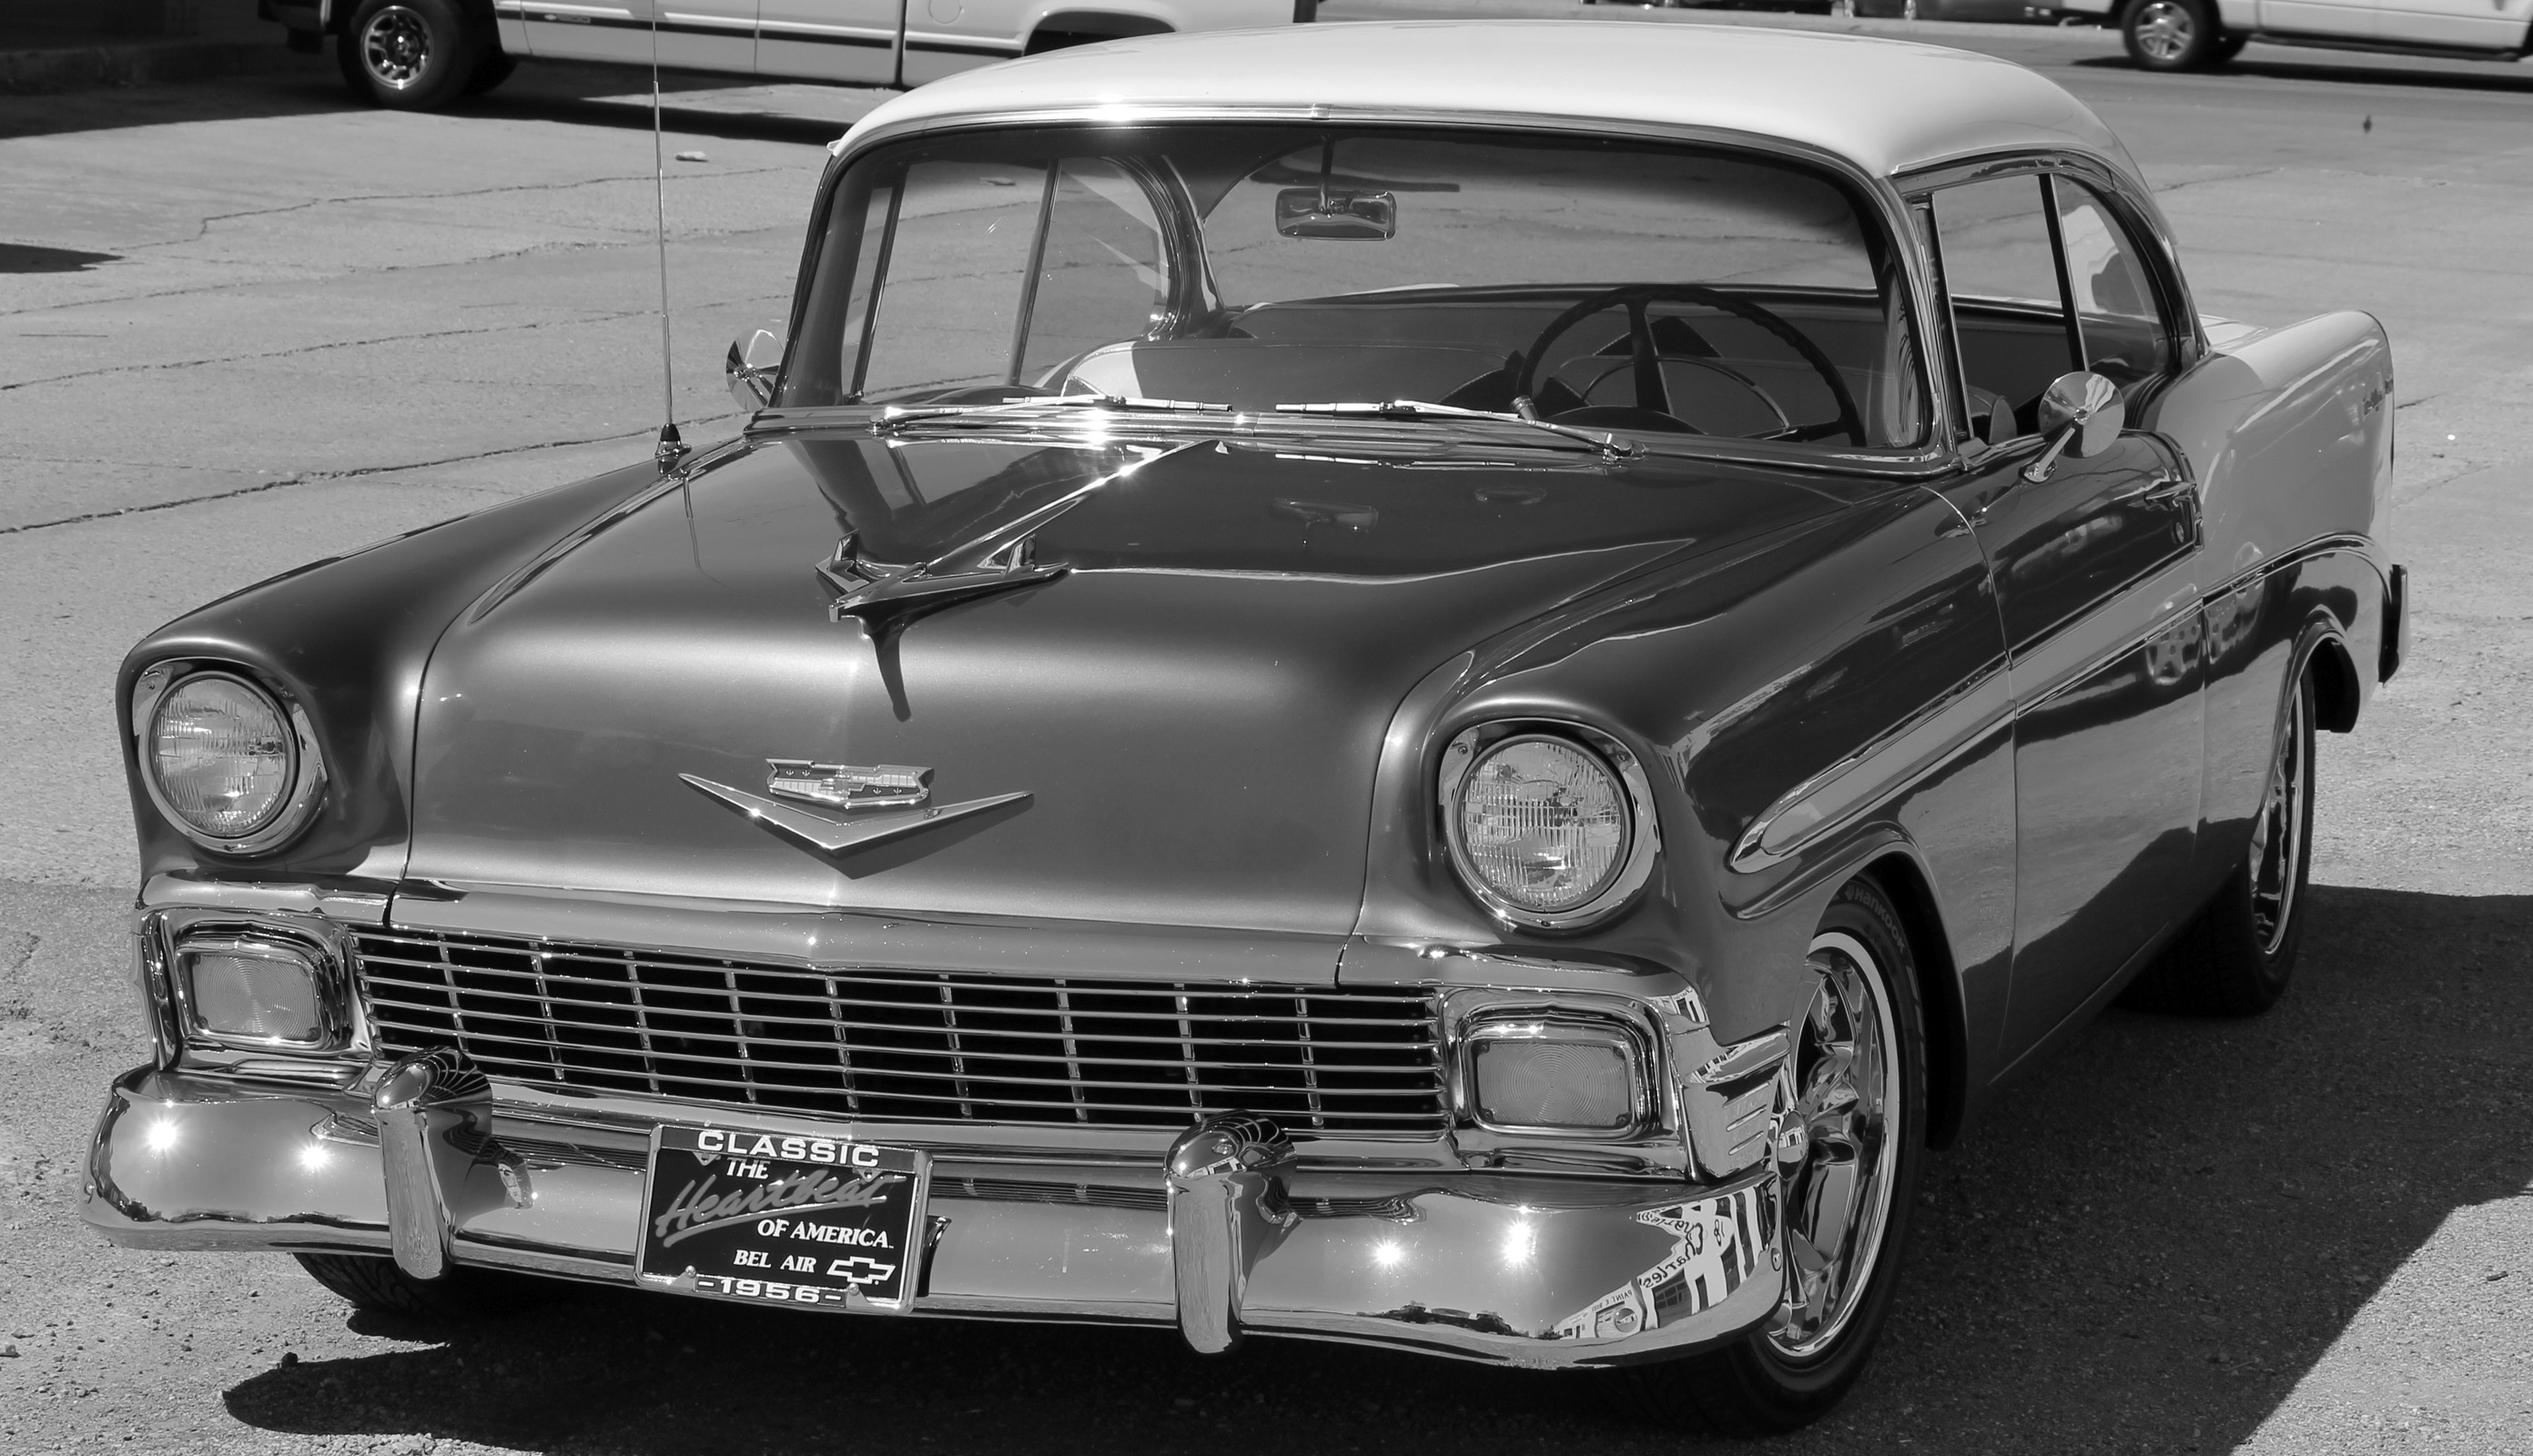
car, vehicle, america, motor vehicle, sedan, classic, chevrolet, convertible, chevy, 1956, bel air, classic cars, antique car, hot rod, heartbeat, land vehicle, automobile make, automotive exterior, luxury vehicle, chevrolet bel air, restored car